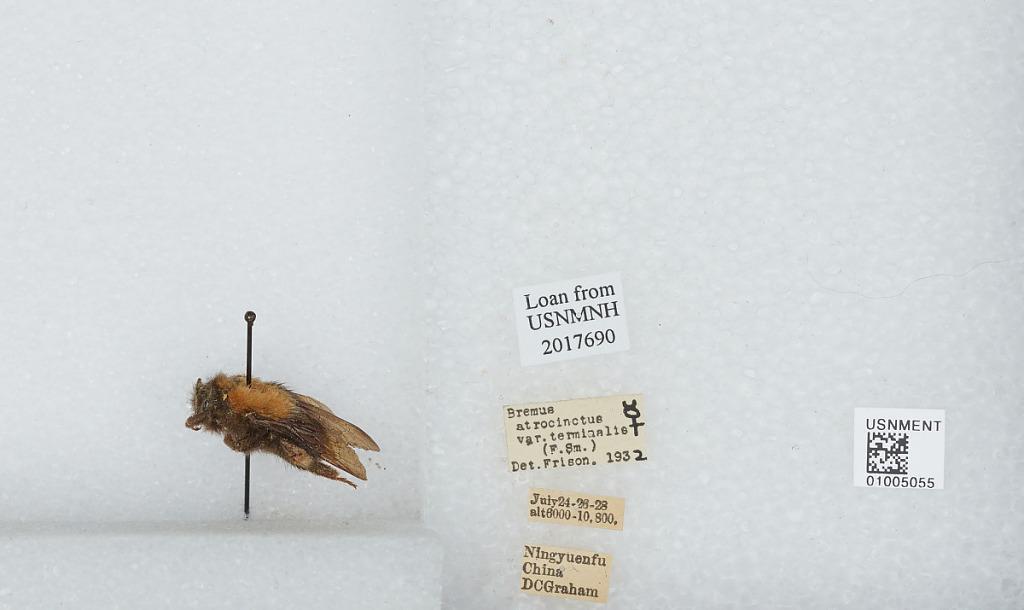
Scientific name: Bombus (Festivobombus) festivus Smith
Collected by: D. Graham
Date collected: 1928-7-24
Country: China
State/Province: Sichuan
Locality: Xichang, formerly Ningyuenfu
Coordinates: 27.8944, 102.264
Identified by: Frison